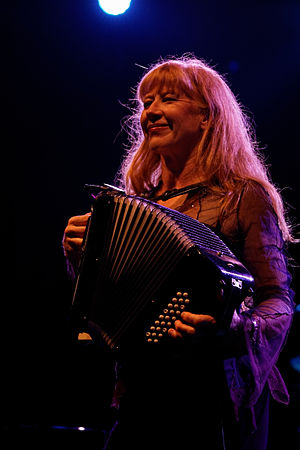
Loreena McKennitt
Loreena McKennit i 2012
Loreena McKennitt er en canadisk sangerinde, komponist, harpenist, harmonikaspiller og pianist, der er mest kendt for at skrive og optræde med en harmonisk blanding af verdensmusik, new age, skotsk og celtic musik. Hun har solgt mere end 14 millioner albums på verdensplan.